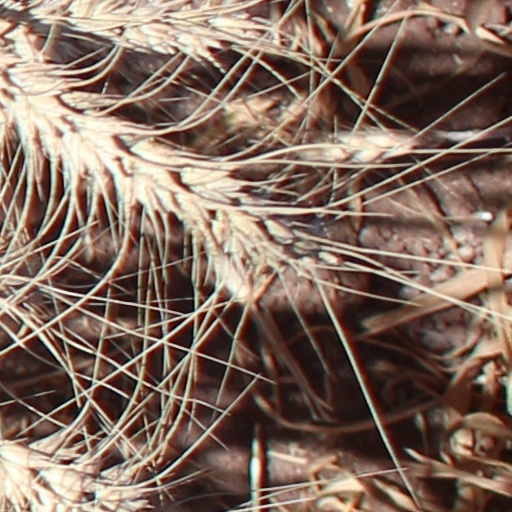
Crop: wheat